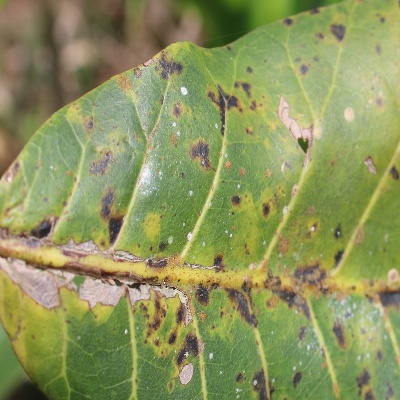
Crop: Cashew
Condition: anthracnose